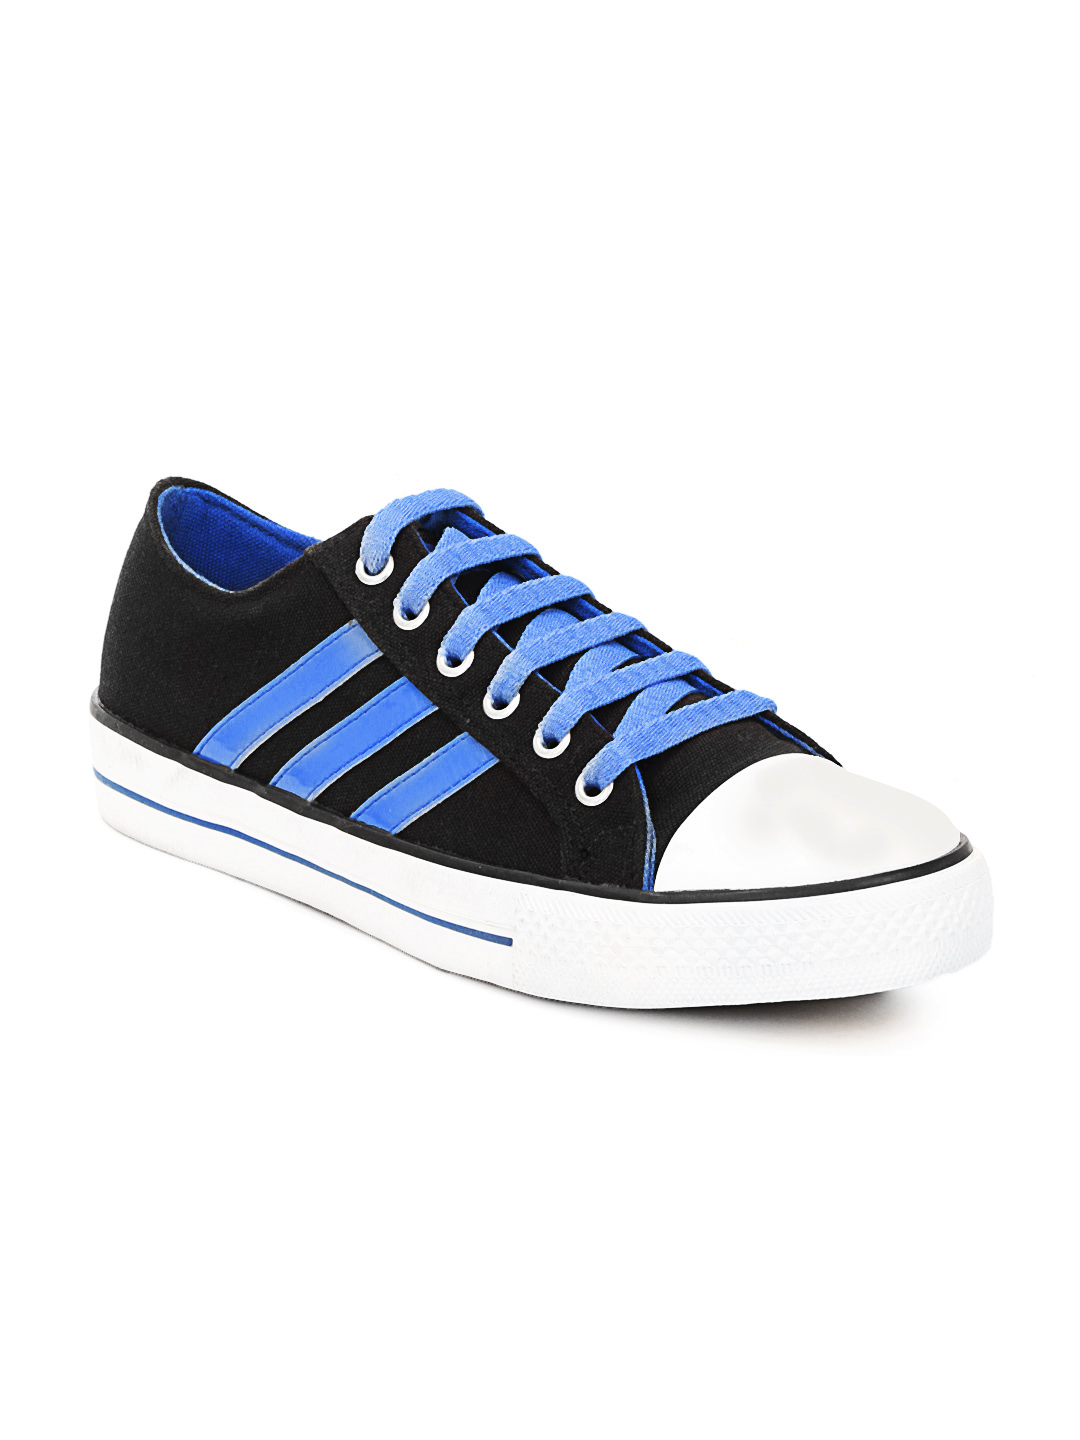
ADIDAS Women Black Vigor Shoes
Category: Footwear / Shoes / Casual Shoes
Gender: Women
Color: Black
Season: Summer 2012
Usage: Casual